Psychoactive drug

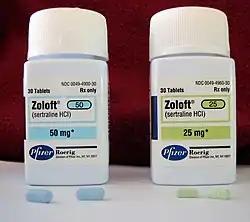
Zoloft (sertraline) is an SSRI antidepressant.

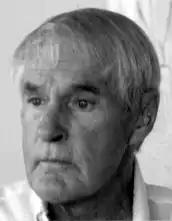
Timothy Leary was a leading proponent of spiritual hallucinogen use.

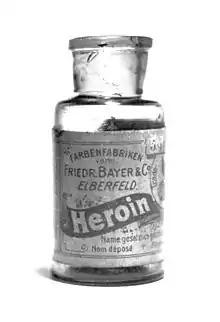
Historical image of legal heroin bottle

A psychoactive drug, psychopharmaceutical, mind-altering drug, consciousness-altering drug, psychoactive substance, or psychotropic substance is a chemical substance that alters psychological functioning by modulating central nervous system (CNS) activity. Psychoactive and psychotropic drugs both affect the brain, with psychotropics sometimes referring to psychiatric drugs or high-abuse substances, while “drug” can have negative connotations. Novel psychoactive substances are designer drugs made to mimic illegal ones and bypass laws.